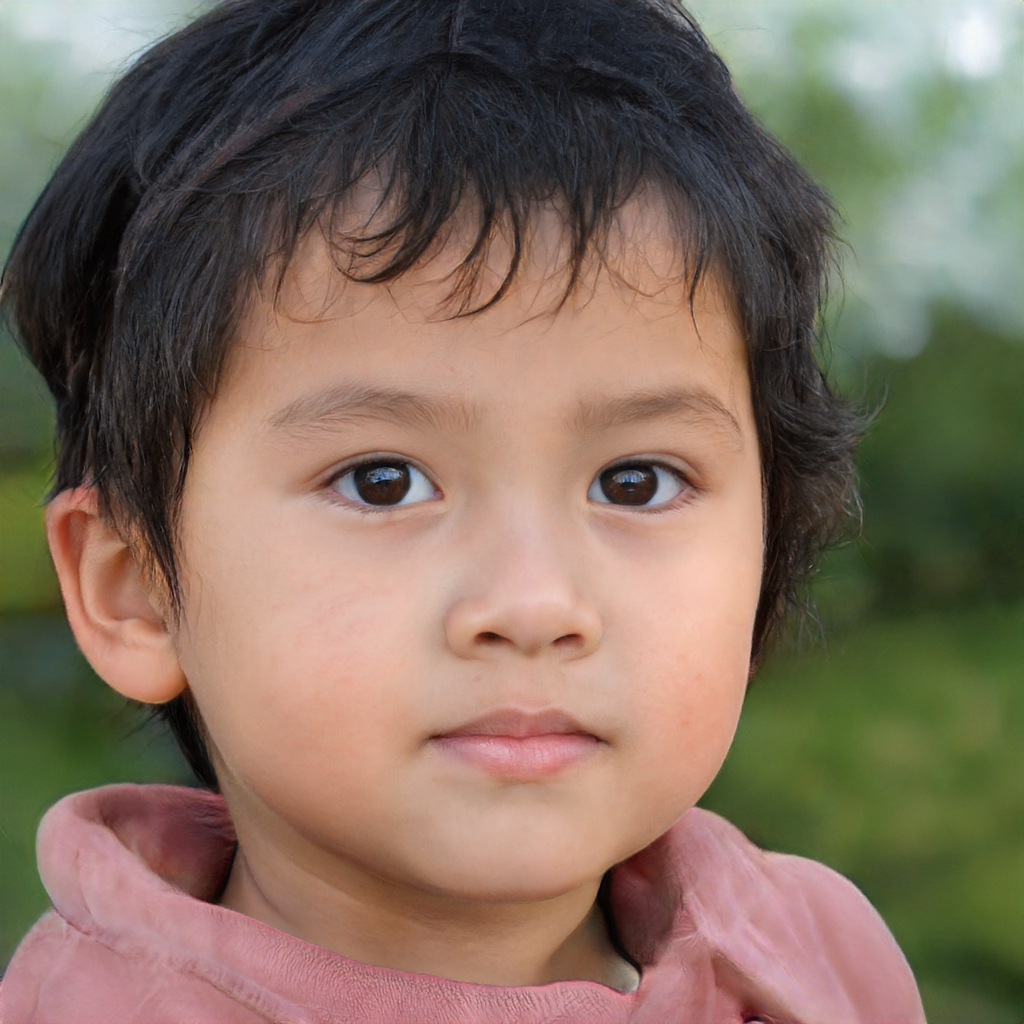
Label: Colored